William Godwin (biography)

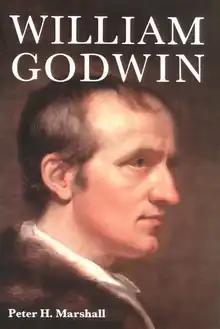

William Godwin is a biography of the philosopher William Godwin (1756–1836) written by Peter Marshall and first published in 1984 by Yale University Press.